Holy Trinity Cathedral, Ruse

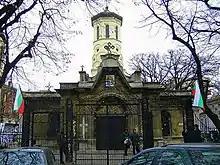
The exterior of the Holy Trinity cathedral.

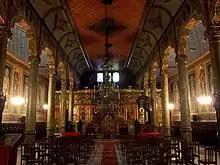
Underground interior of the cathedral.

The origin of the iconostasis has not yet been clarified, it was made in 1805 – 1807, then the icons were painted. During the period 1989 – 2000, a complete restoration of the iconostasis by Irina and Vaclav Yosif Kopetski from Sofia was carried out.